Peruvanam

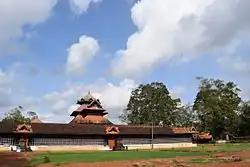
Peruvanam Mahadeva Temple

One very important fact about Brahmin settlements in Kerala was that they were centered around temples and the temple was synonymous with the settlement and vice versa. Peruvanam Gramam was no exception to this general rule and it got its name from the ancient Peruvanam Mahadeva Temple located nearly at the center of the geographical area of the Gramam. This temple, where God Shiva is worshiped, is now situated in Cherpu Gramapanchayath in Thrissur district in Kerala.